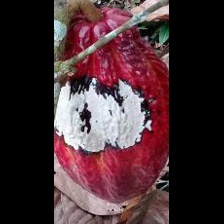
Label: moniliophthora